Kettlethorpe Hall

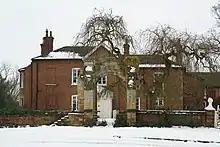
The present Kettlethorpe Hall, former seat of the Swynfords

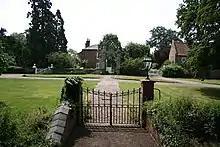
The gateway and hall seen from the church

Kettlethorpe Hall is a Victorian house in Kettlethorpe, Lincolnshire, noted for its connection to Katherine Swynford, Duchess of Lancaster. It encloses fragments of the former manor house including the medieval gatehouse, within the surviving moat. It is a Grade II listed building.